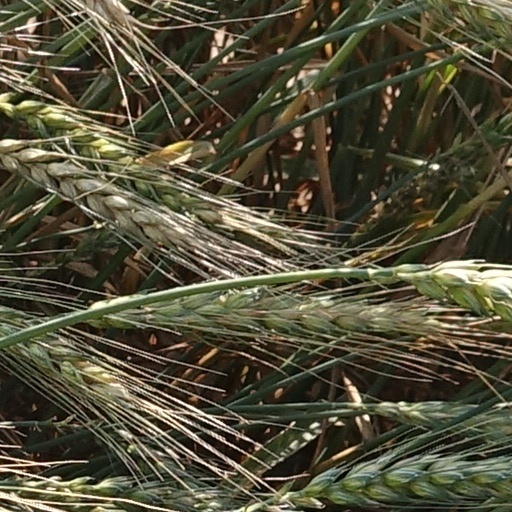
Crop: wheat